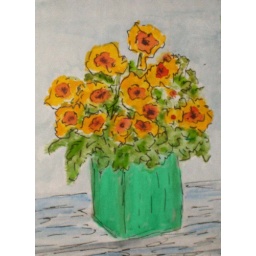
flowers in green box